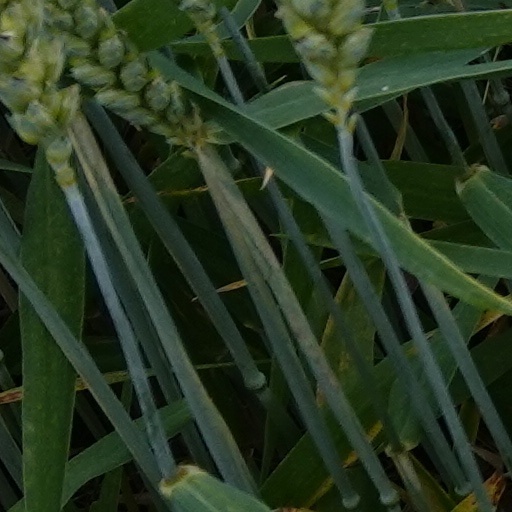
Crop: wheat